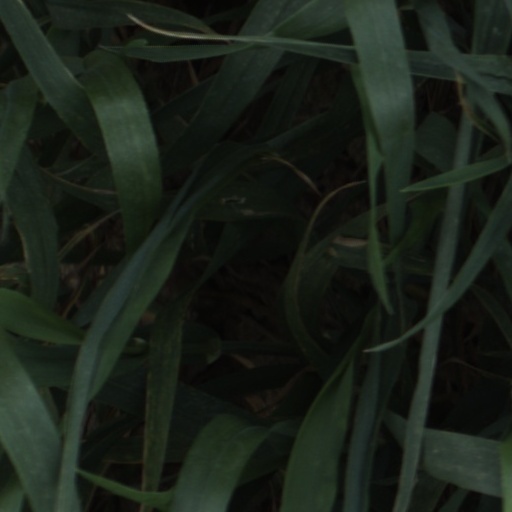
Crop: wheat